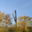
Label: forest